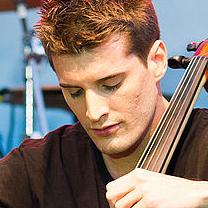
Age: 23